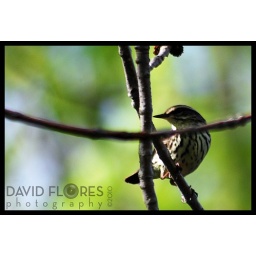
Usually a bird who stays on the ground near the water, this one flew into the tree for a sort time.